Yurukill: The Calumniation Games

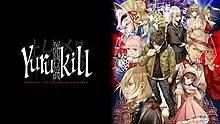

is a 2022 video game developed by IzanagiGames and G.rev for the Nintendo Switch, PlayStation 4, PlayStation 5, and Windows. A multi-genre game combining visual novel and shoot 'em up gameplay, the title centres on a group of convicts which profess innocence for crimes which they have been convicted of. The convicted 'prisoners,' each teamed up with a civilian 'executioner,' compete on the fictional island of Yurukill Land, for which the winning team is rewarded with the wiping of the prisoners' criminal record and the granting of the executioner's greatest wish.